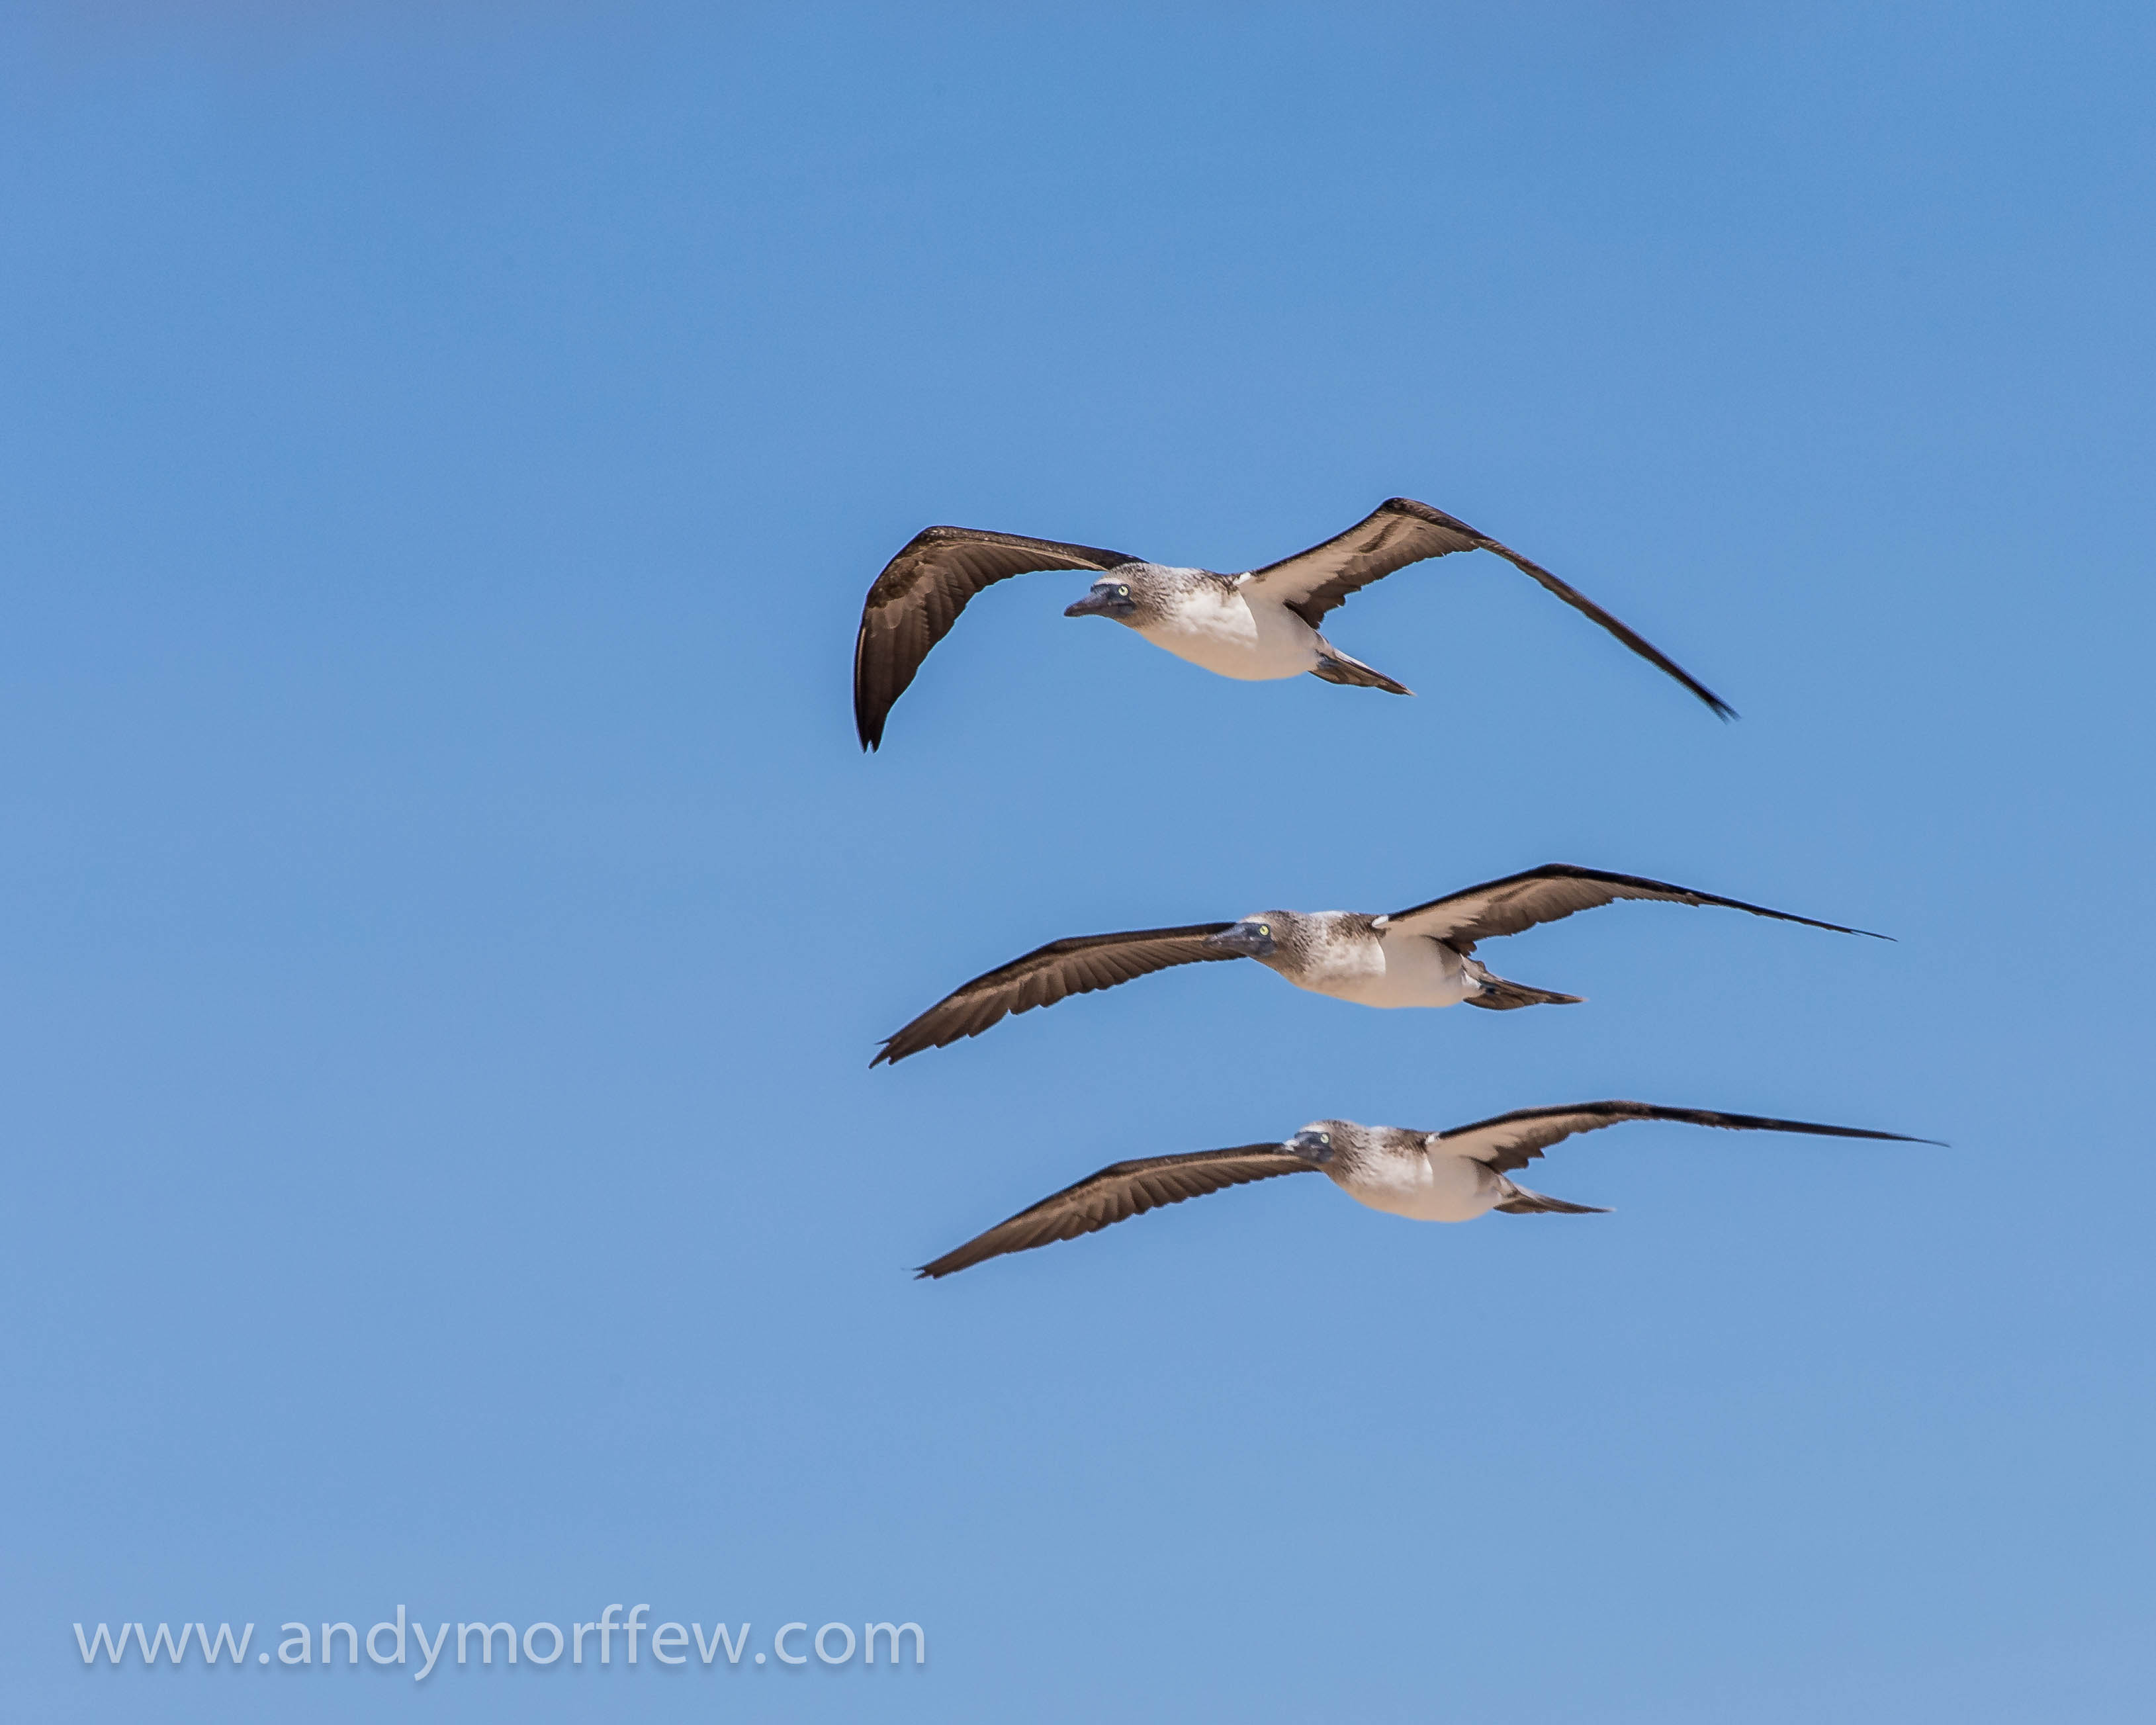
bird, wing, seabird, beak, flight, fauna, vertebrate, albatross, andymorffew, morffew, galapagos, galapagosislands, gaggle, bird migration, bluefootedboobies, tightformation, animal migration